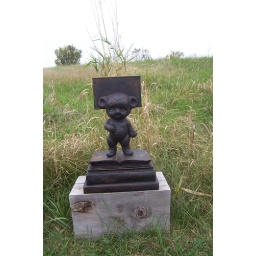
Teddy bear with a book in his head at the Franconia Sculpture Park fall 2008